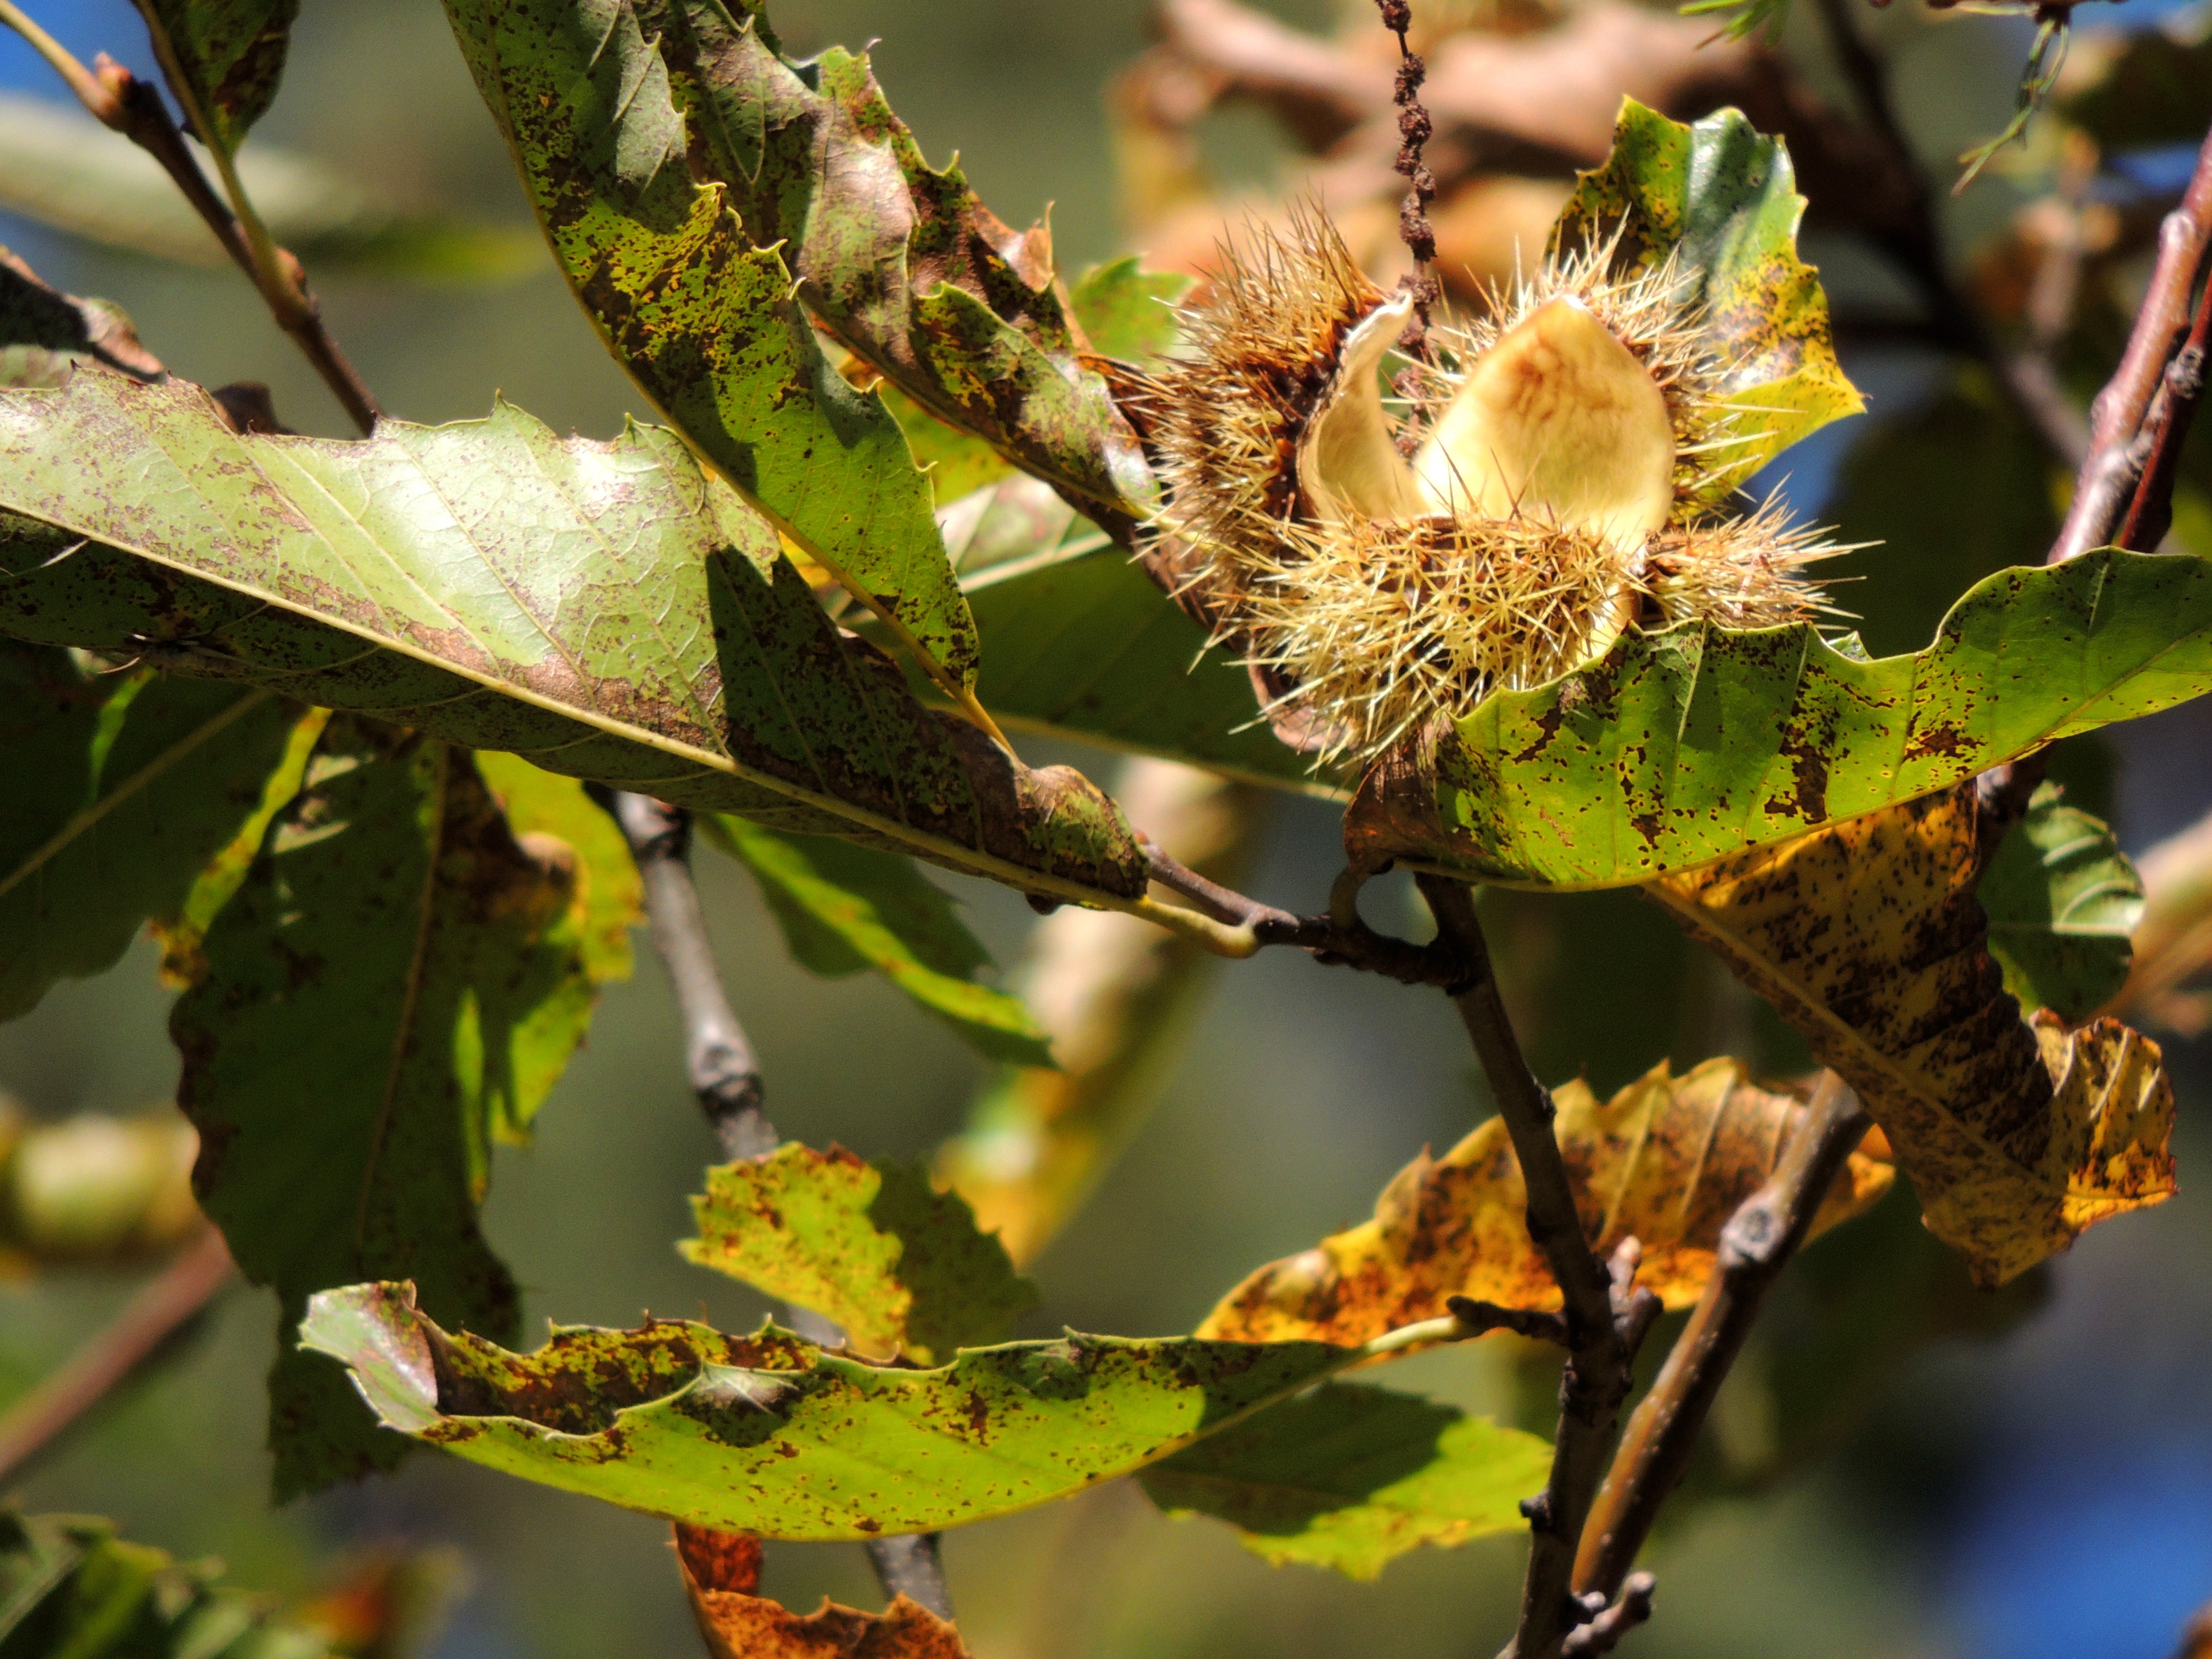
tree, nature, branch, blossom, open, plant, fruit, leaf, flower, food, produce, autumn, botany, yellow, flora, season, fauna, wildflower, close up, shrub, chestnut, macro photography, flowering plant, woody plant, land plant, thorns spines and prickles